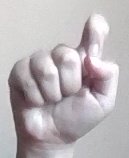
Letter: fa